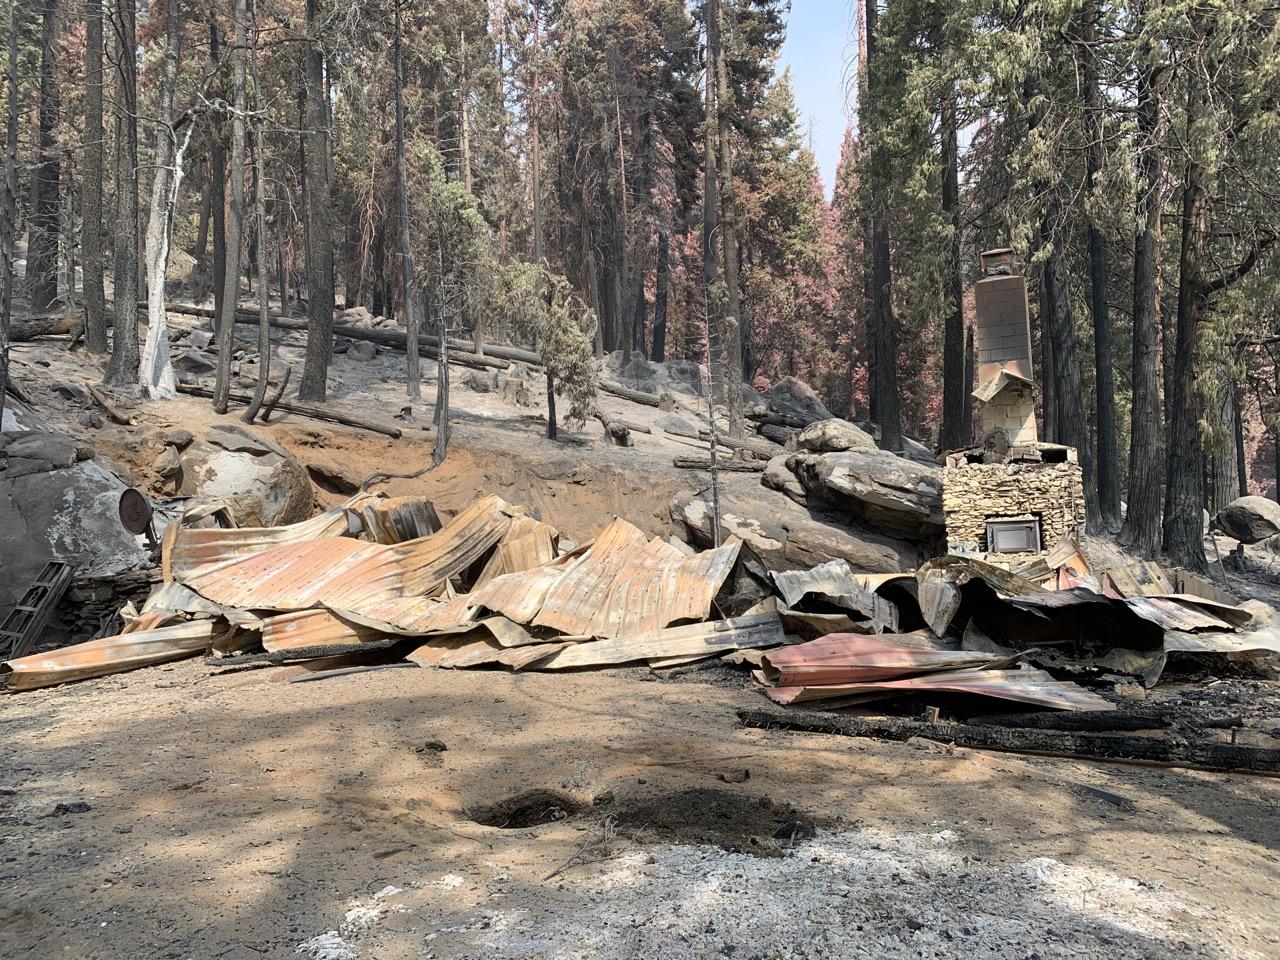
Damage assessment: destroyed